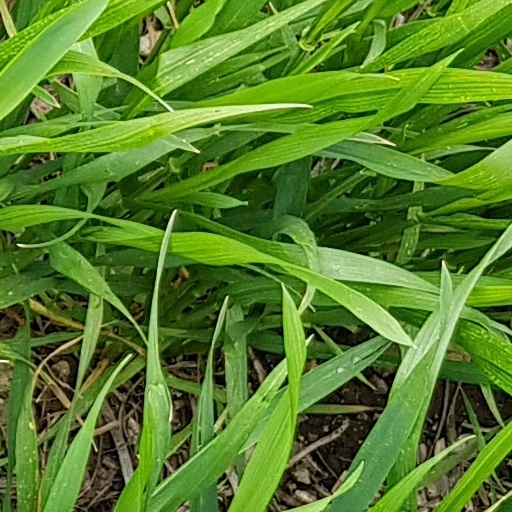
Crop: wheat